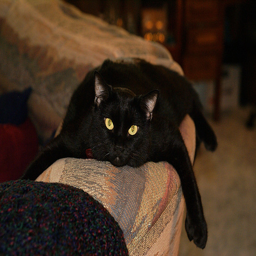
A black cat is laying on the back of a couch.
a black cat staring lying on a courch
A black cat with green eyes is on a sofa.
A black cat laying on top of a couch cushion.
A funny cat is laying on the edge of a couch.